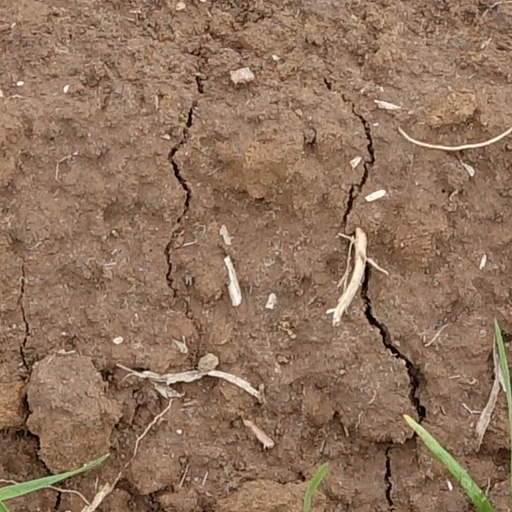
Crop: wheat